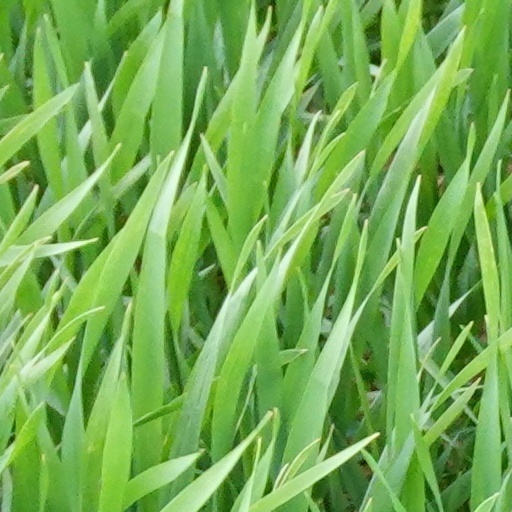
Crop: wheat